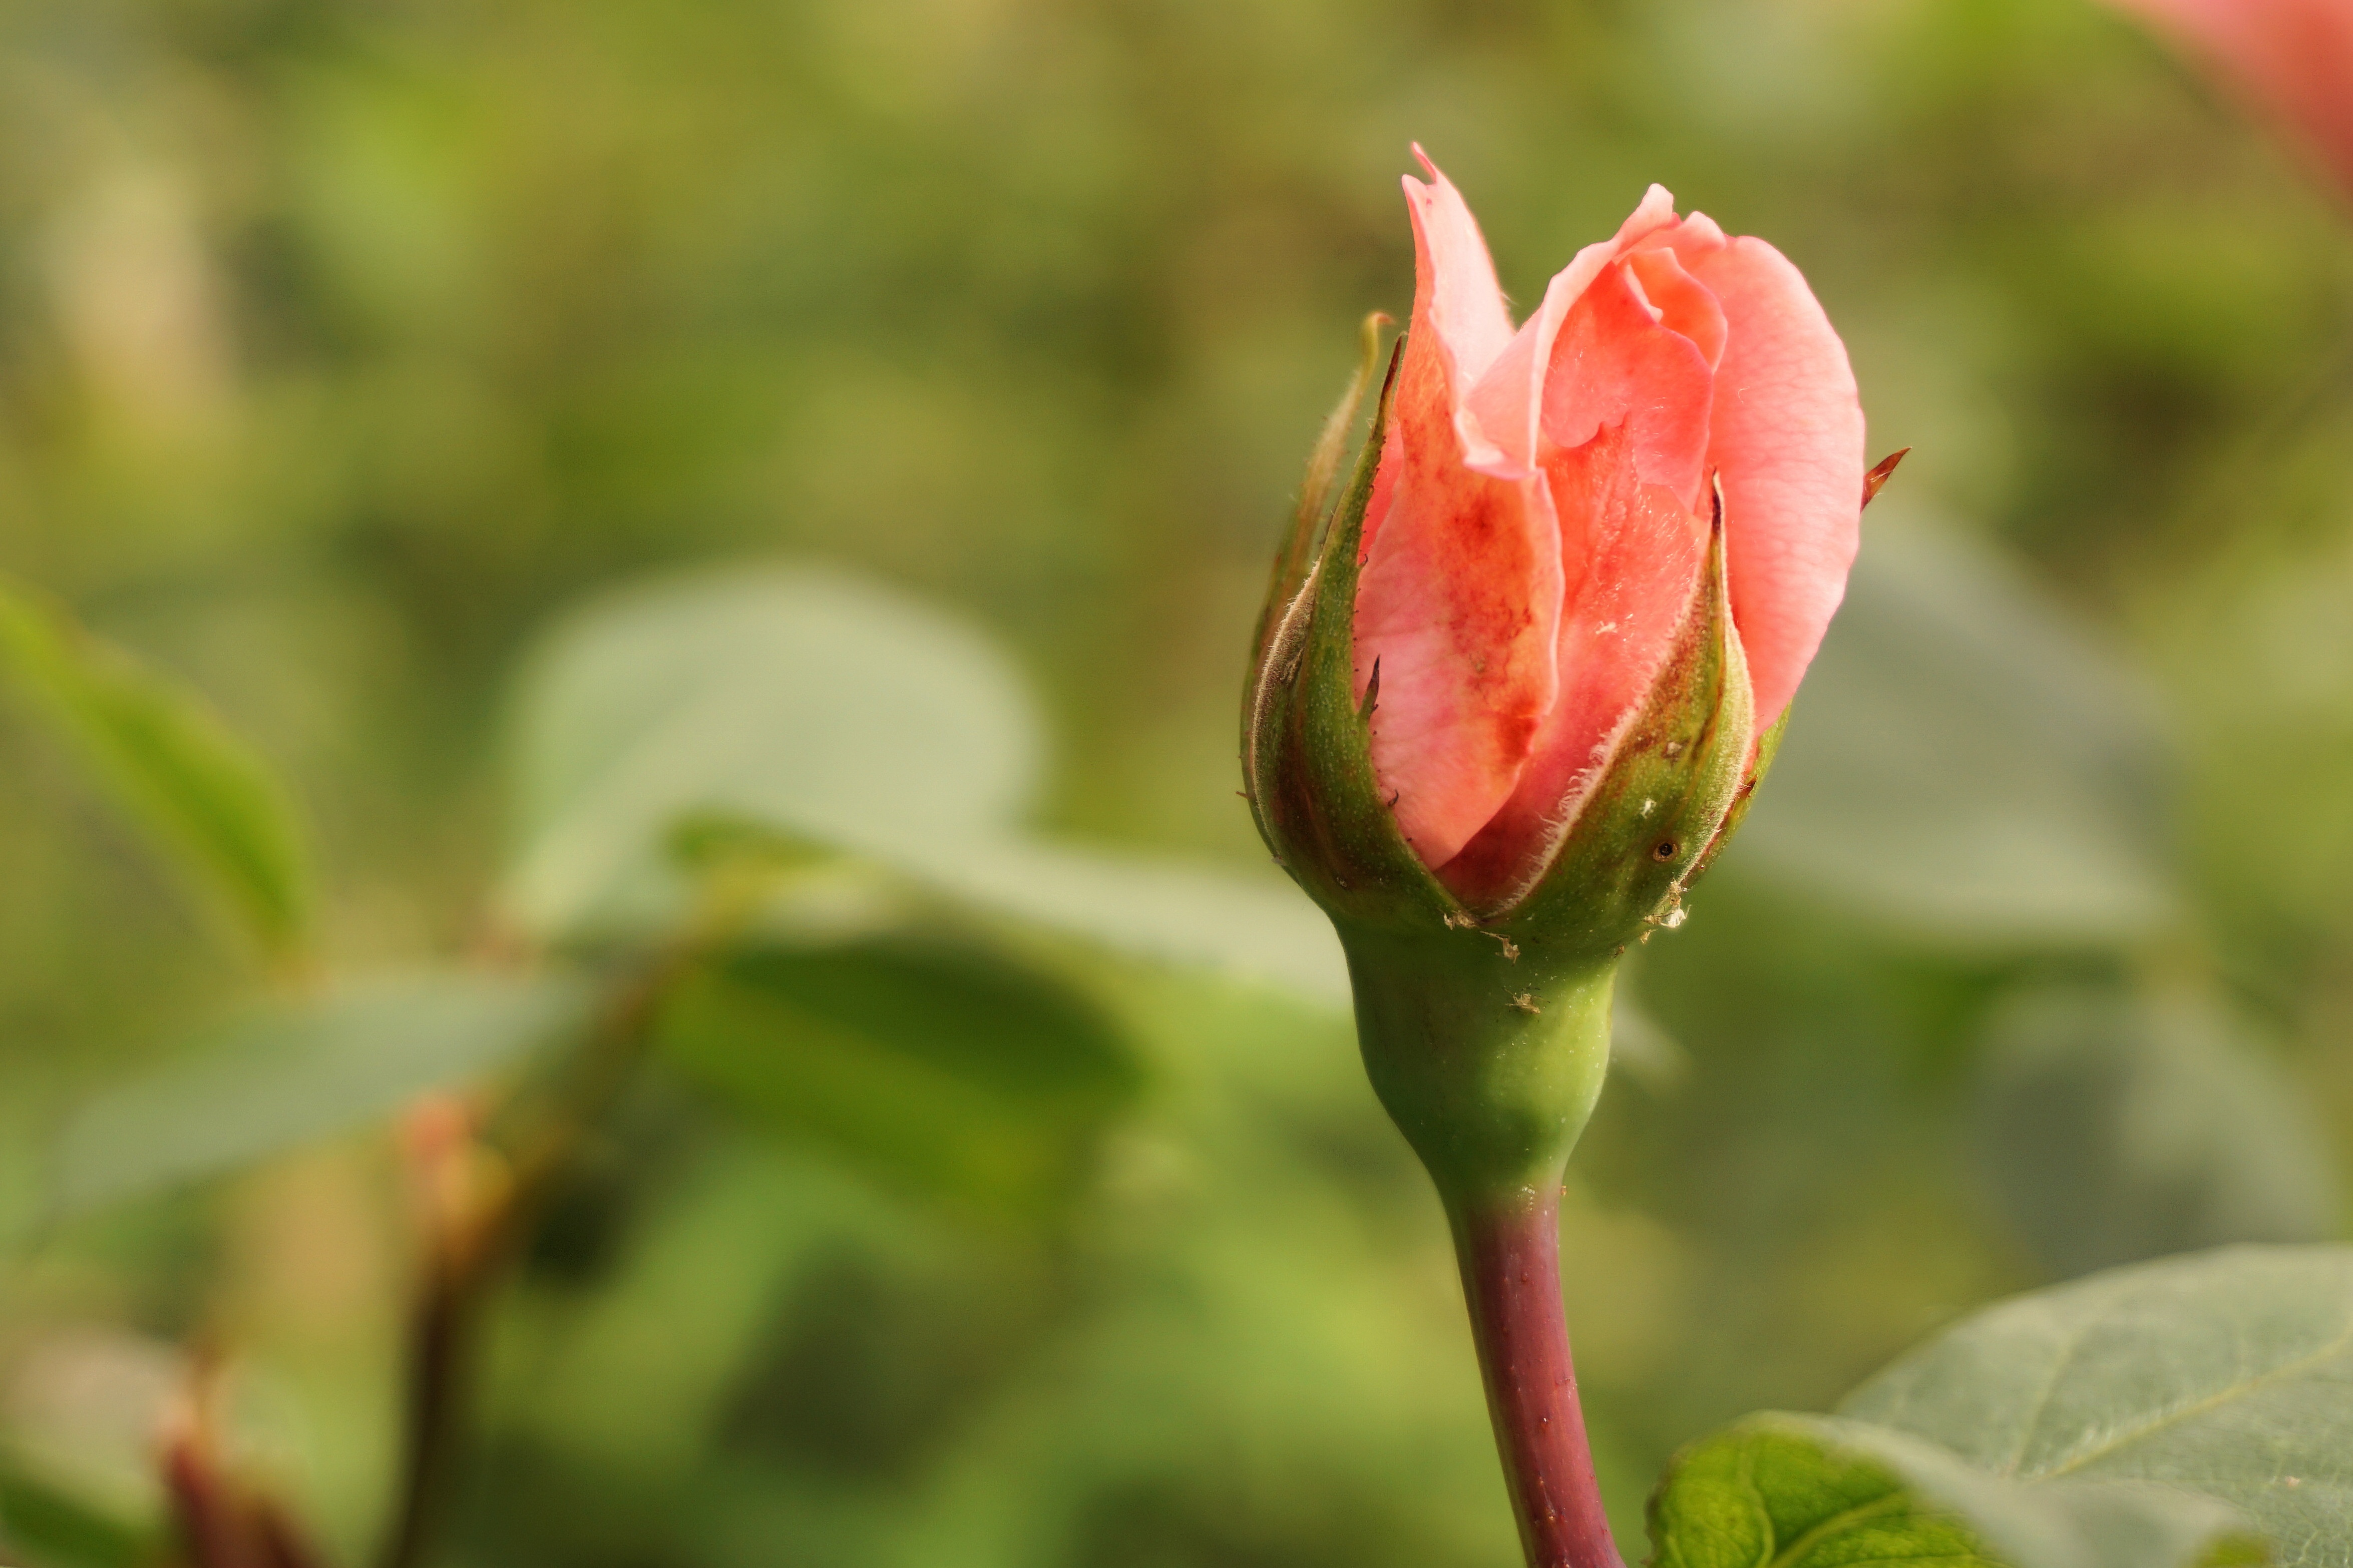
nature, blossom, plant, leaf, flower, petal, bloom, rose, green, botany, garden, pink, flora, wildflower, flowers, close up, pink rose, bud, of course, macro photography, rose blooms, flowering plant, garden roses, plant stem, land plant